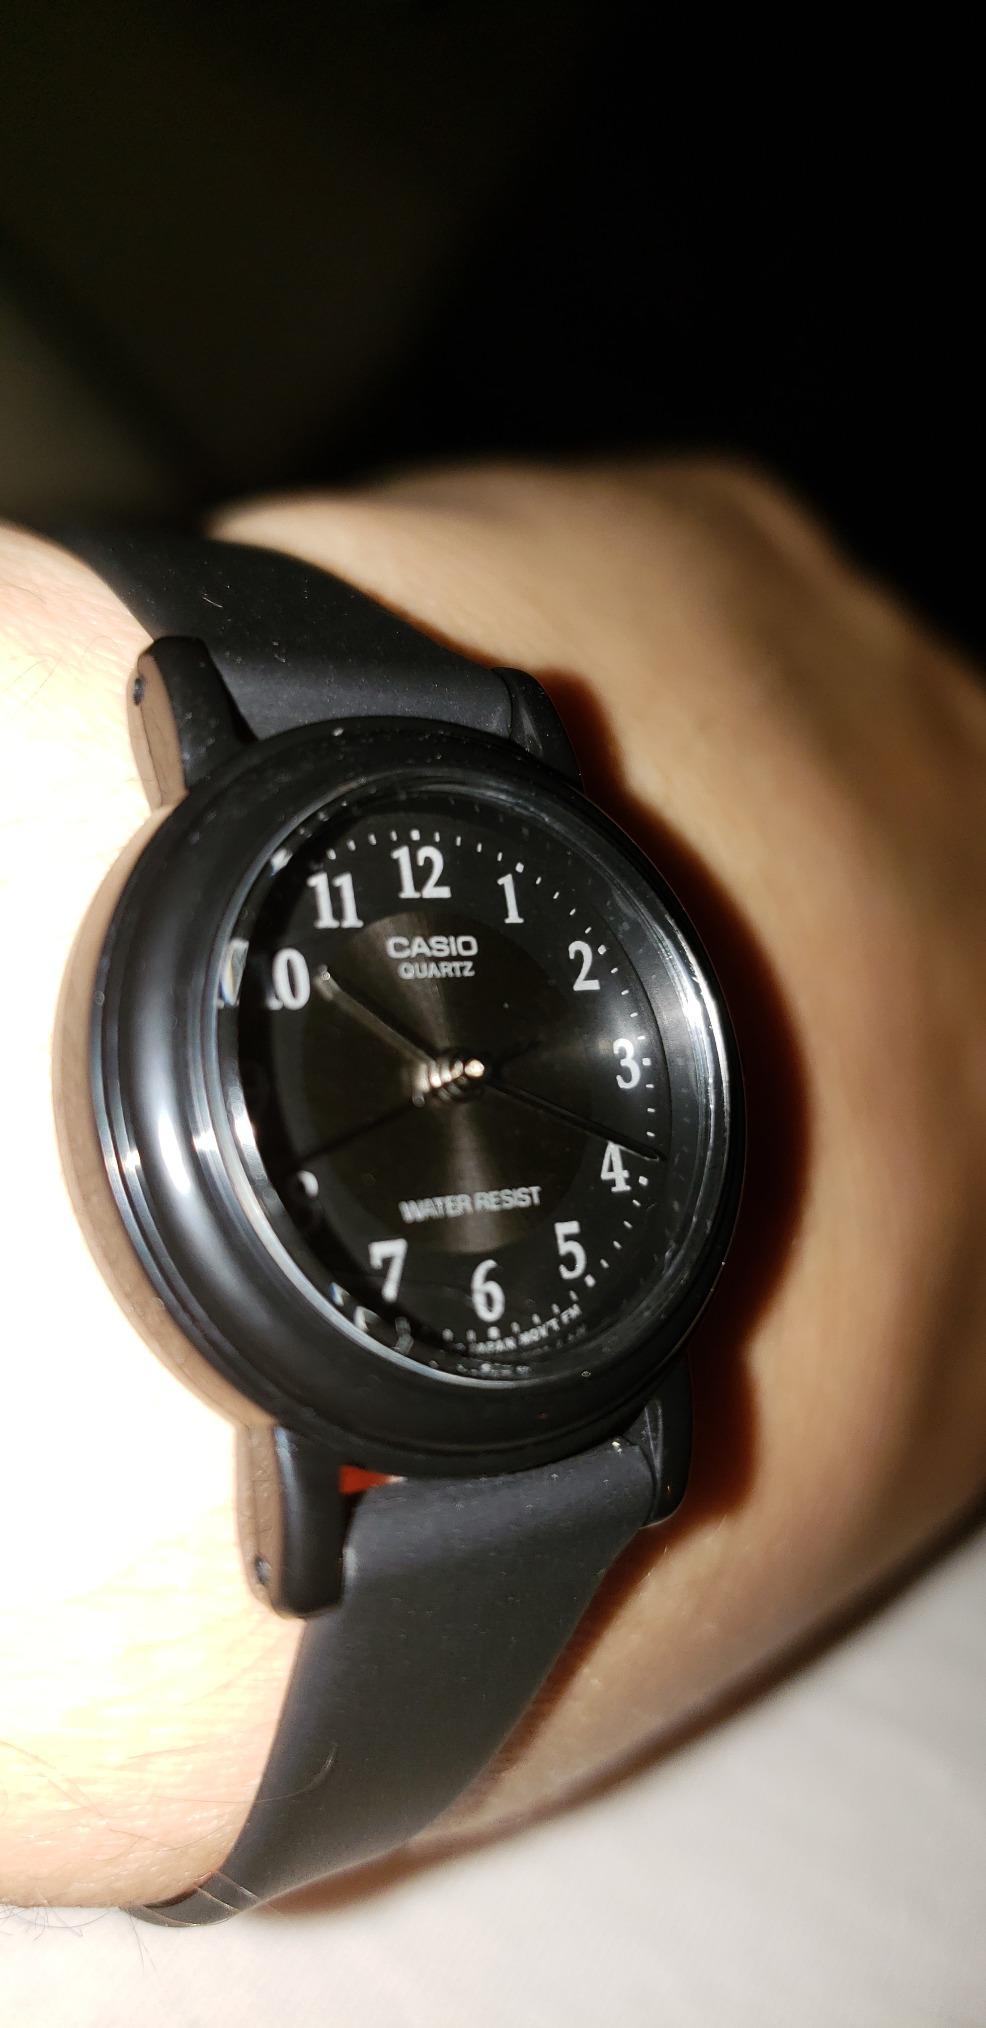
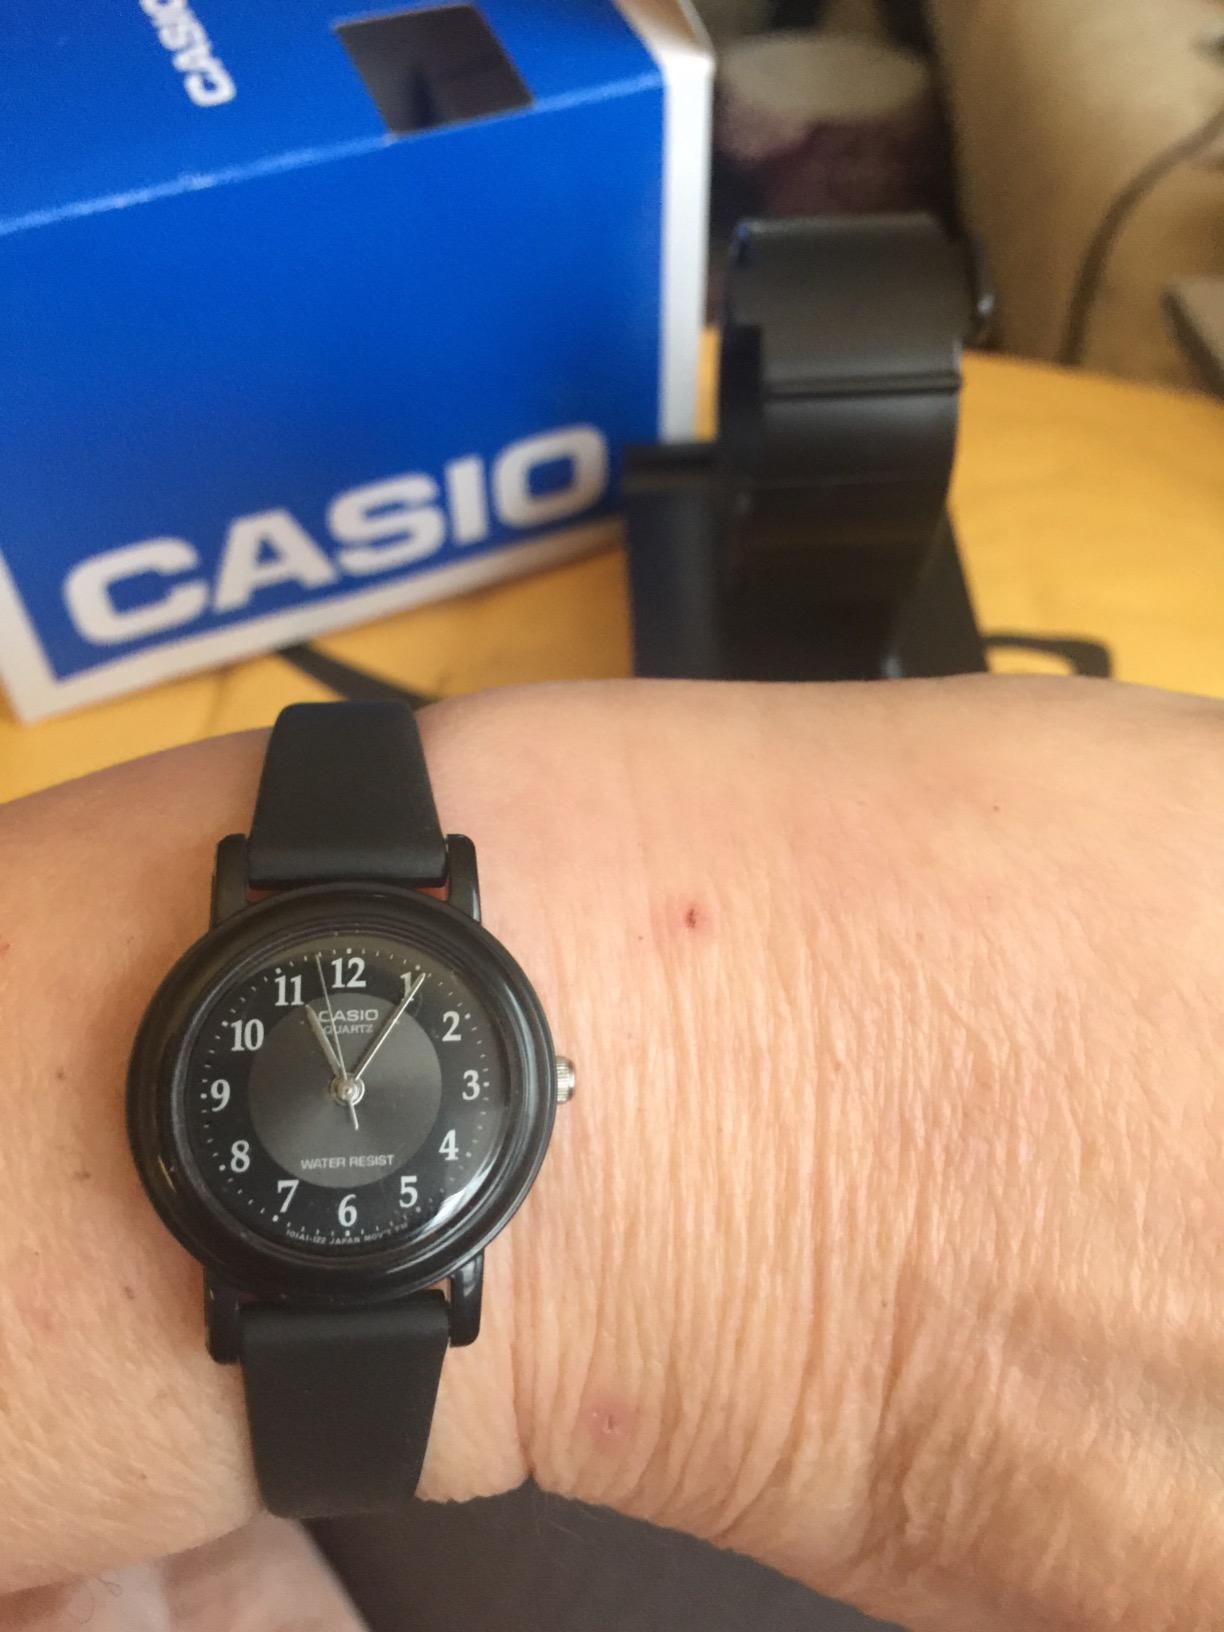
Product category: accessories_watch
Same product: yes